Nadie oyó gritar

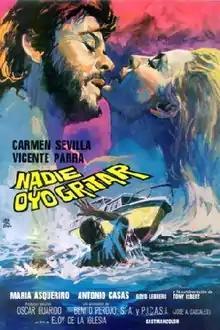
Theatrical release poster

No One Heard the Scream (Spanish: Nadie oyó gritar) is a 1973 Spanish horror film directed by Eloy de la Iglesia. The film stars two of the director’s favorite performers: Carmen Sevilla (from de la Iglesia's "The Glass Ceiling") and Vicente Parra (from de la Iglesia's "Cannibal Man"). The plot follows a beautiful woman forced to help her neighbor after she sees him disposing the corpse of his wife on an elevator shaft. The film, daring for its time, was heavily edited by the Francoist censors.